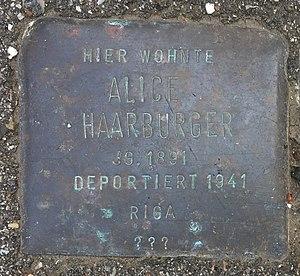
Alice Haarburger, née le 16 novembre 1891 à Reutlingen et morte le 26 mars 1942 à Riga, est une peintre allemande spécialiste des natures mortes, des portraits ainsi que des peintures de paysages influencée par le postimpressionnisme, la Nouvelle Objectivité ainsi que par le réalisme.